Packstone

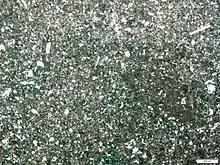
Thin section photomicrograph of peloid packstone with fragmented bioclasts.

A study of the adoption and use of carbonate classification systems by Lokier and Al Junaibi (2016) identified three common problems encountered when describing a packstone: